Bygdøy

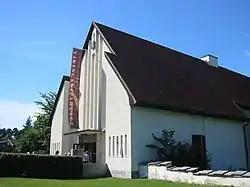
Viking Ship Museum

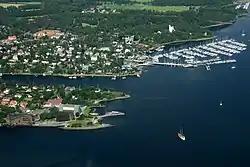
Aerial view of the eastern part Bygdøy

The name is from Norse times ("Bygðey"). The first element is "bygð" 'built district' (area with houses and population) – in Norse times this was the only inhabited island in the inner part of Oslofjord. The last element is "ey" 'island'. (Bygdøy was originally an island, but it became a peninsula because of post-glacial rebound.)